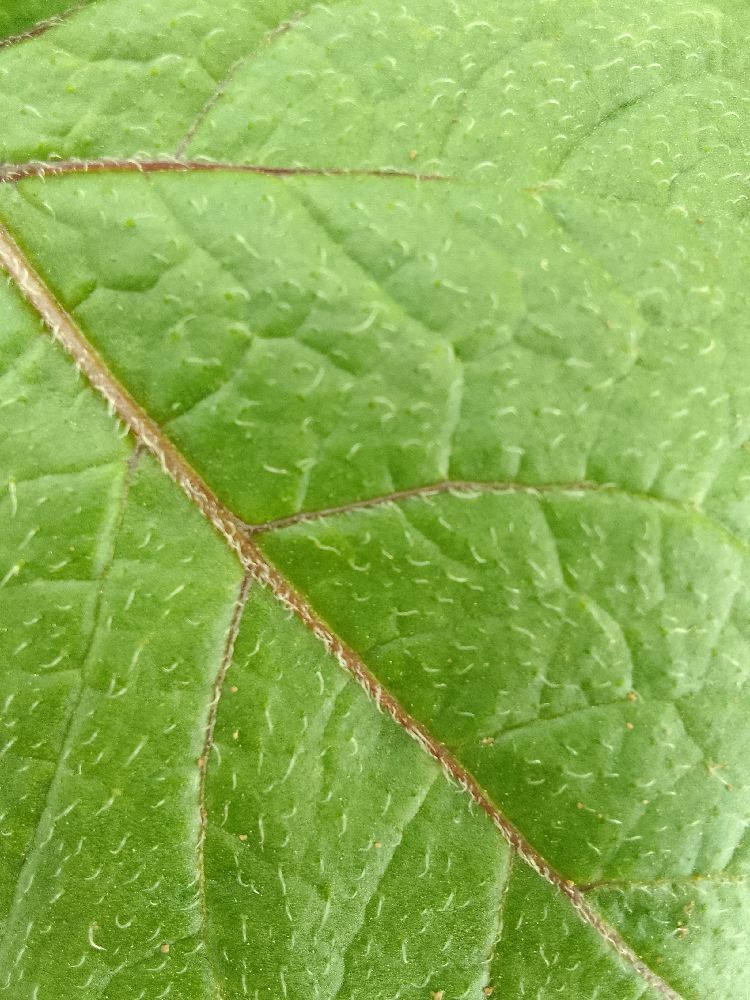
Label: Healthy